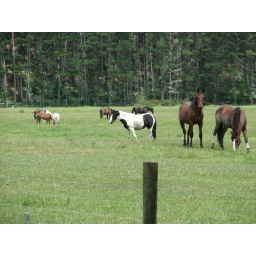
these horses are out standing in their field.